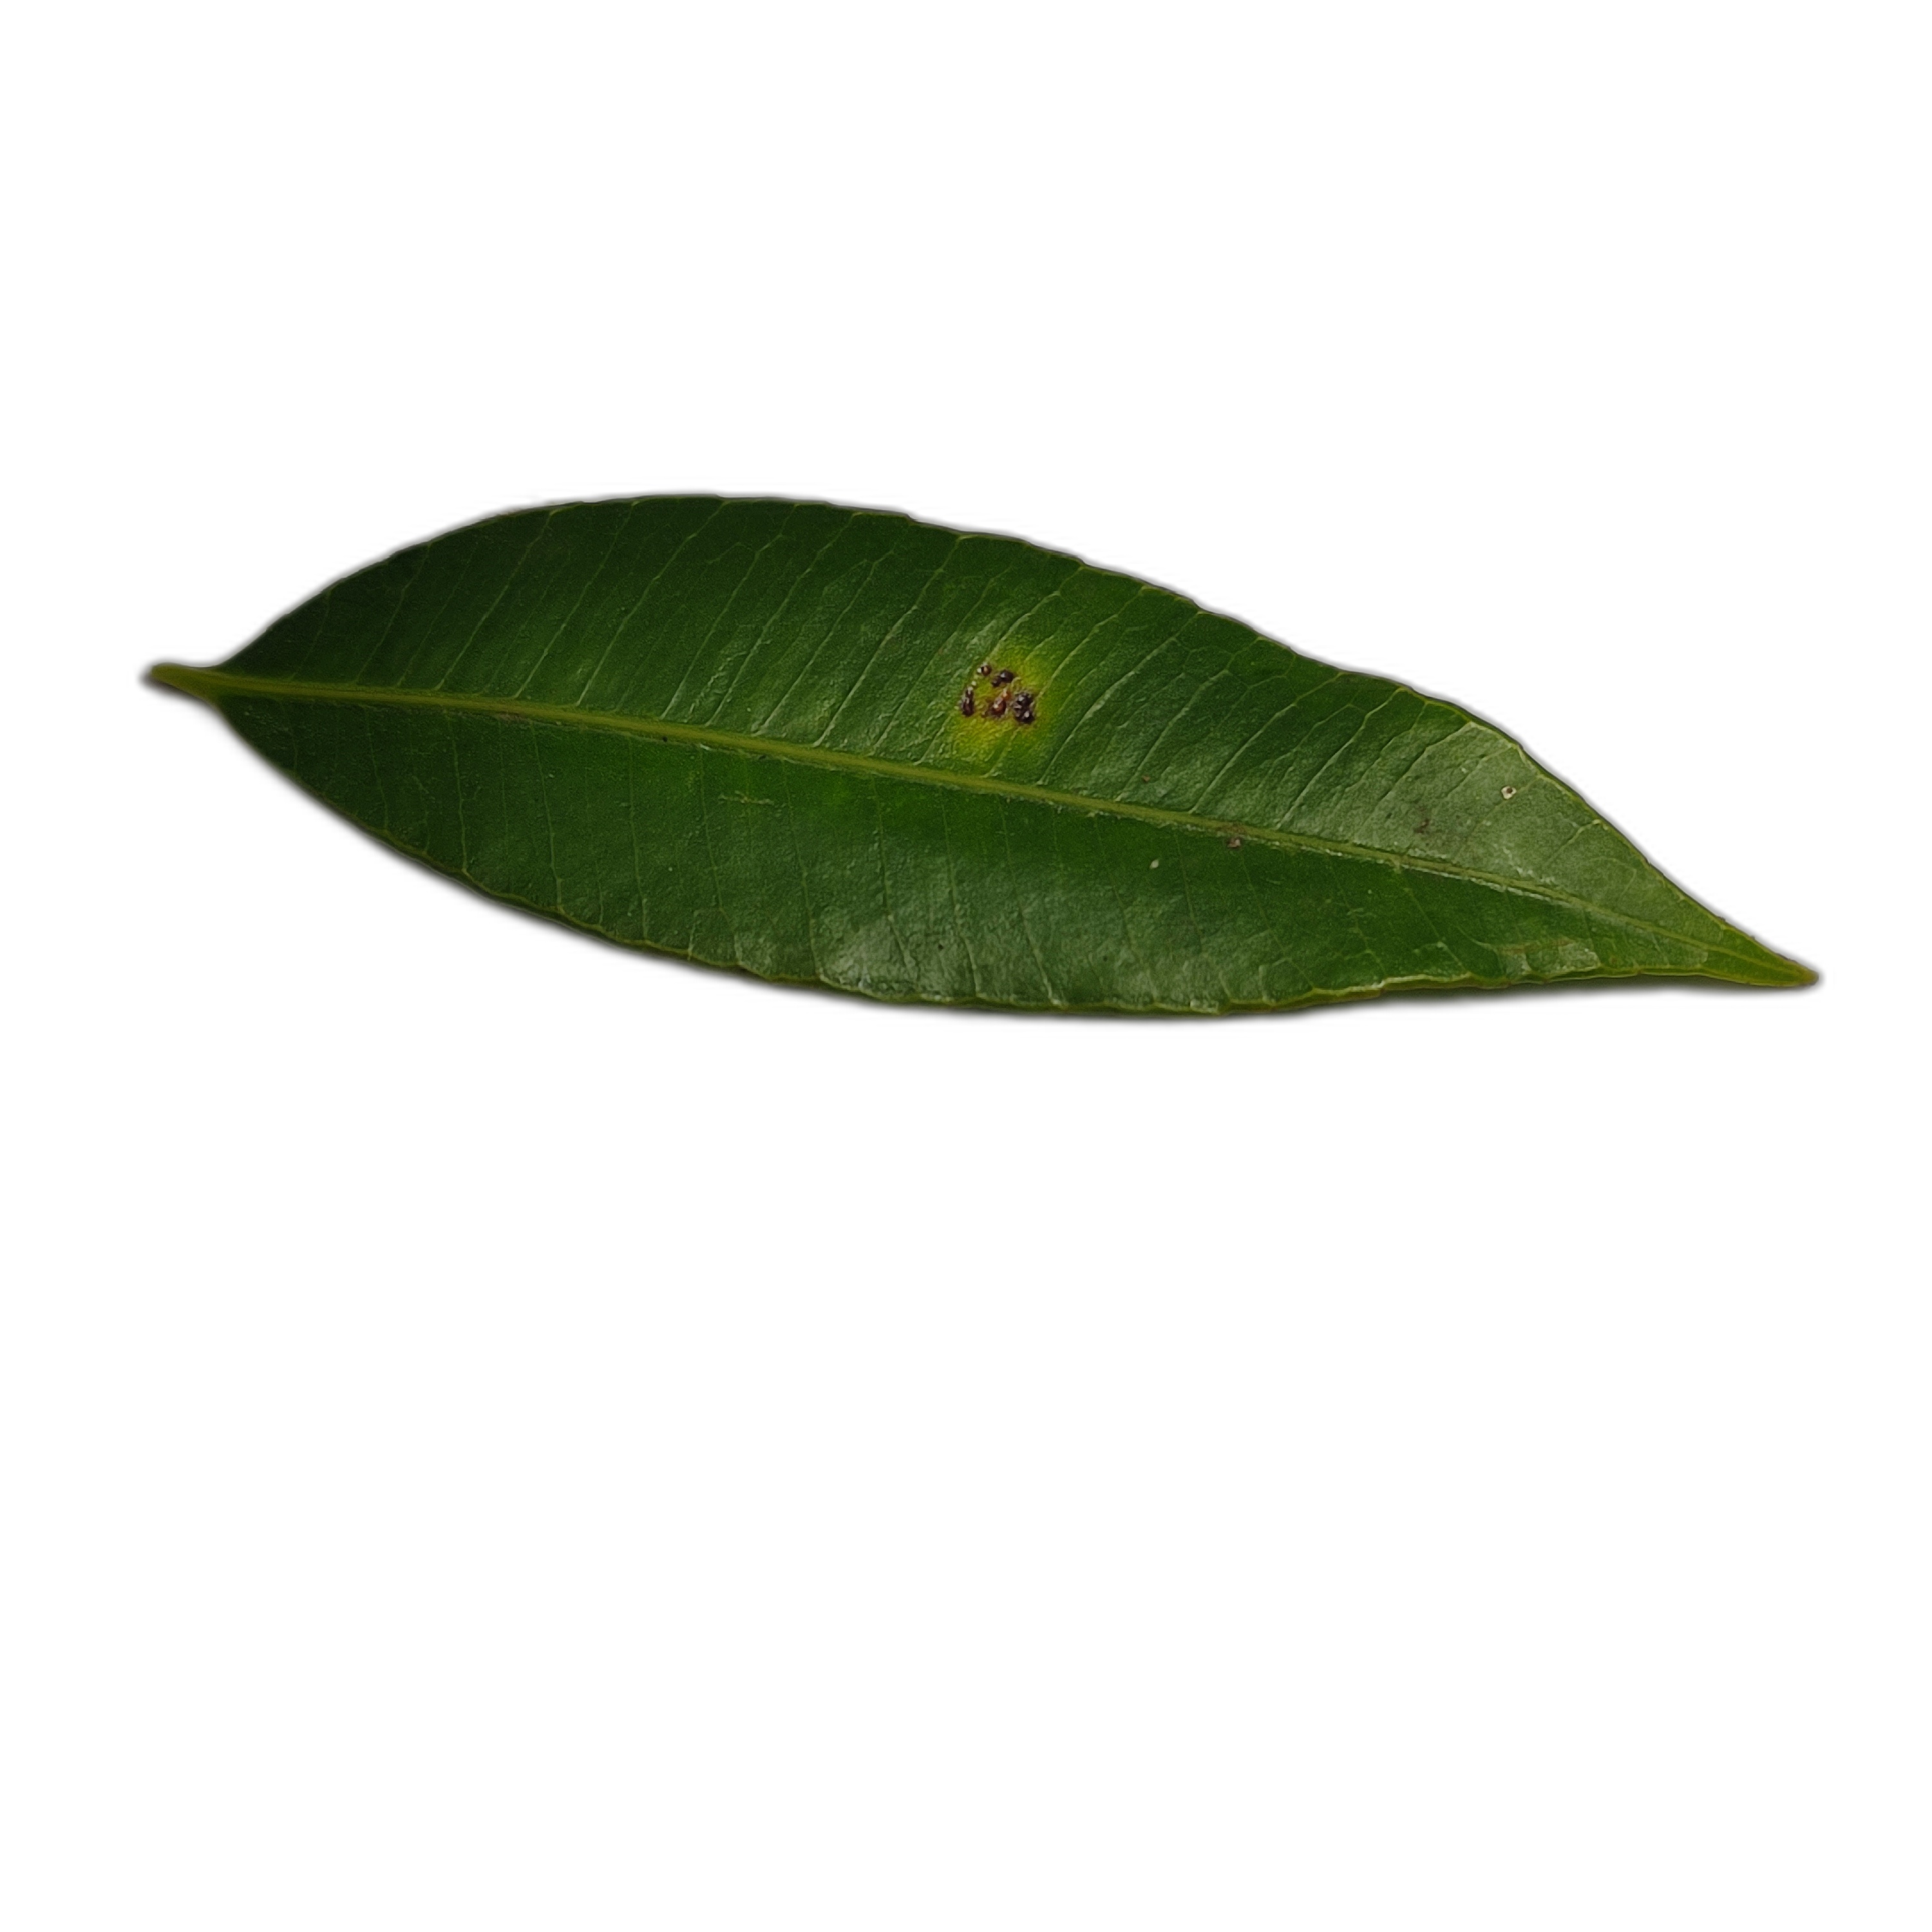
Label: healthy